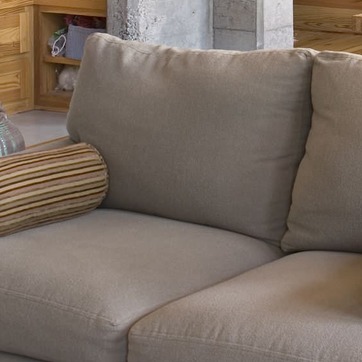
Material: fabric